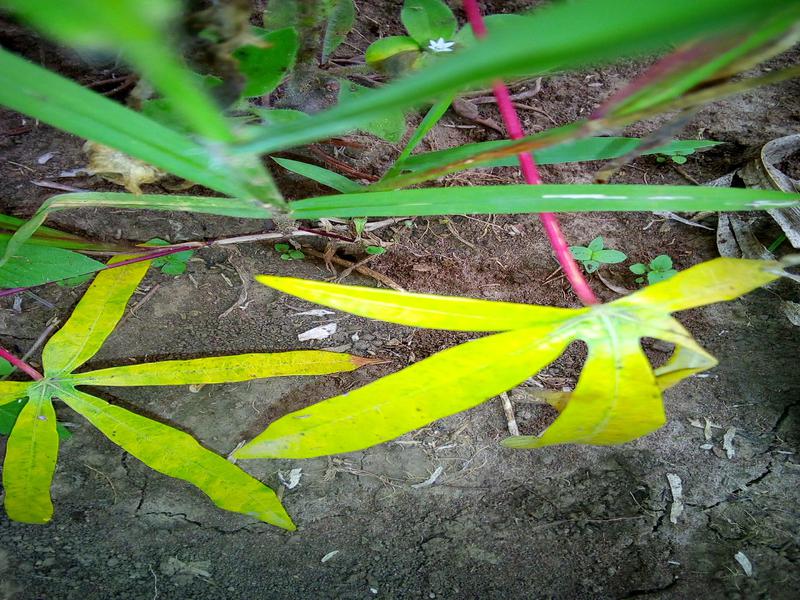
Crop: cassava
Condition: healthy